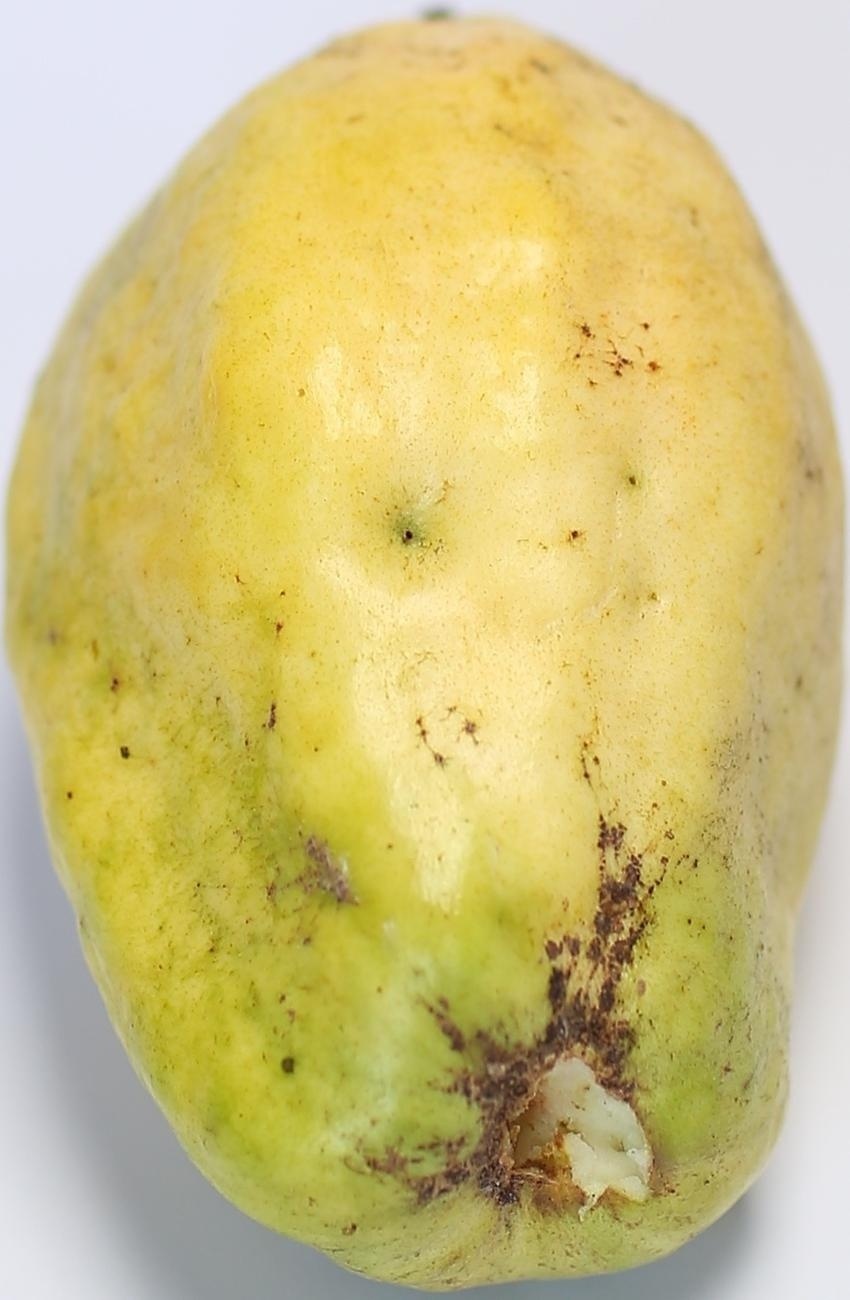
Maturity: mature-green
Variety: thadhrami